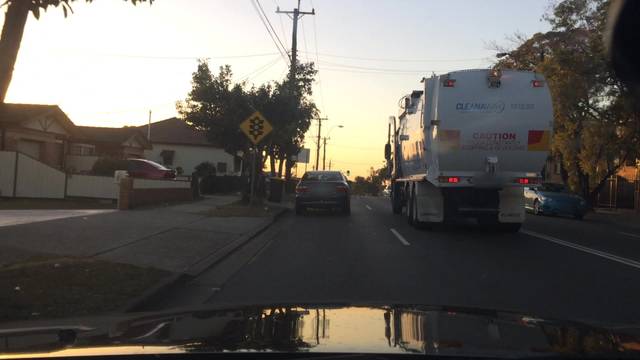
Region: Australia
Coordinates: -33.832, 150.97